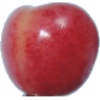
Label: cherry_rainier